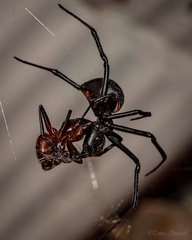
Species: Lactrodectus_hesperus